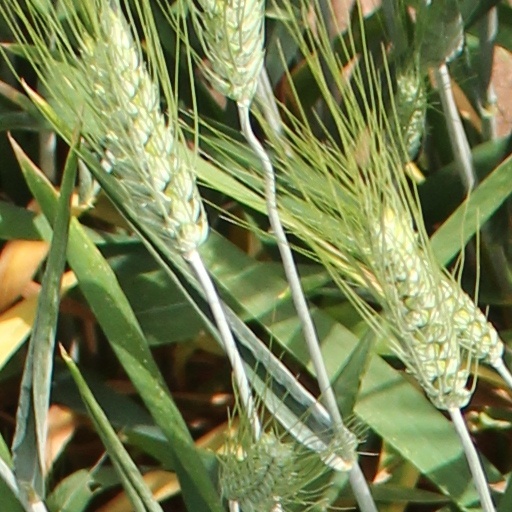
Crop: wheat